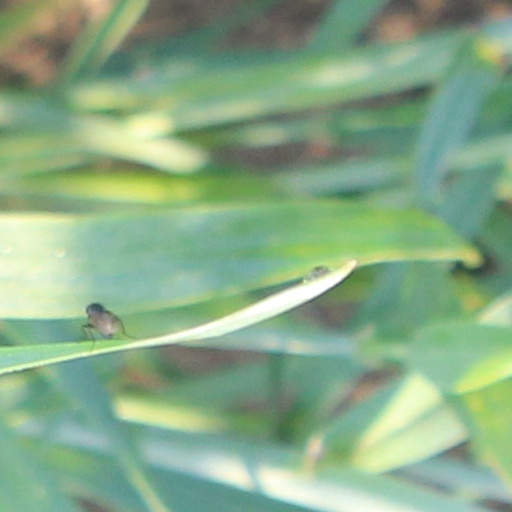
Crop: wheat